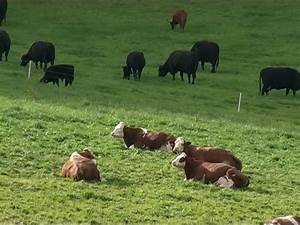
Label: cow